Southern Saraswat Konkani

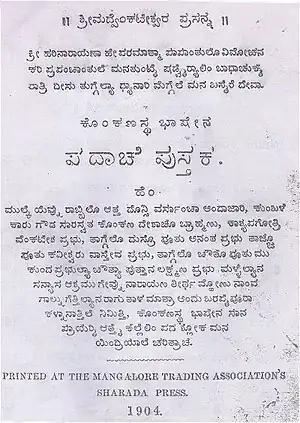
This rare Konkani lithograph manuscript, dated 1904 was printed in Mangalore. It contains devotional songs in Konkani in the glory of popular Hindu deities.

The Dvaita seer Madhvacharya converted Smartha Konkani Gaud Saraswats to Dvaitism. This Dvaita Gaud Saraswat community was instrumental in "kīrtanasāhitya "and "haridāsasāhitya". Vasudev Prabhu was a very famous Konkani poet of the Bhakti Movement. He wrote many devotional songs in Konkani and also translated Kannada devotional poetry of Vyāsarāya, Naraharitirtha, Puranadaradāsa, Kanakadāsa. These Konkani songs were, later, sung by nārāyantirtha